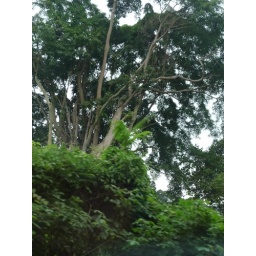
This tree was HUGE and it was righhhttt beside the road